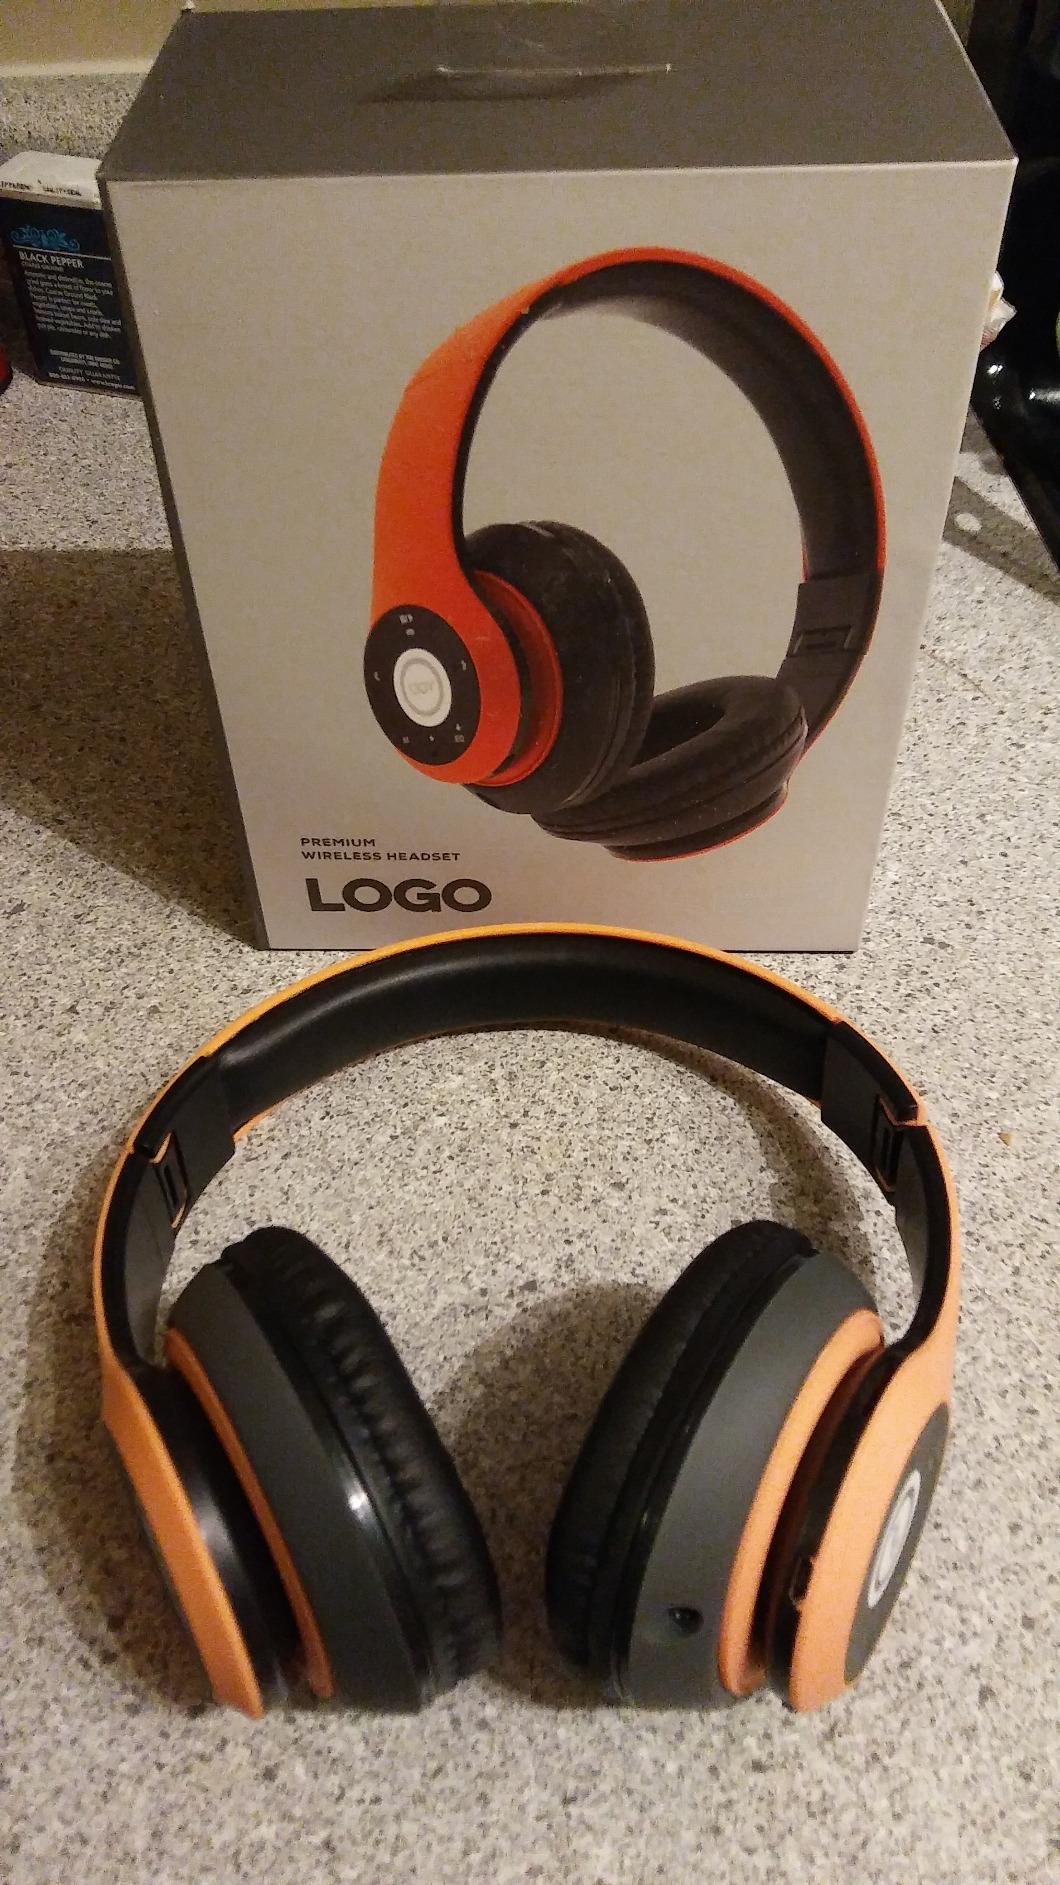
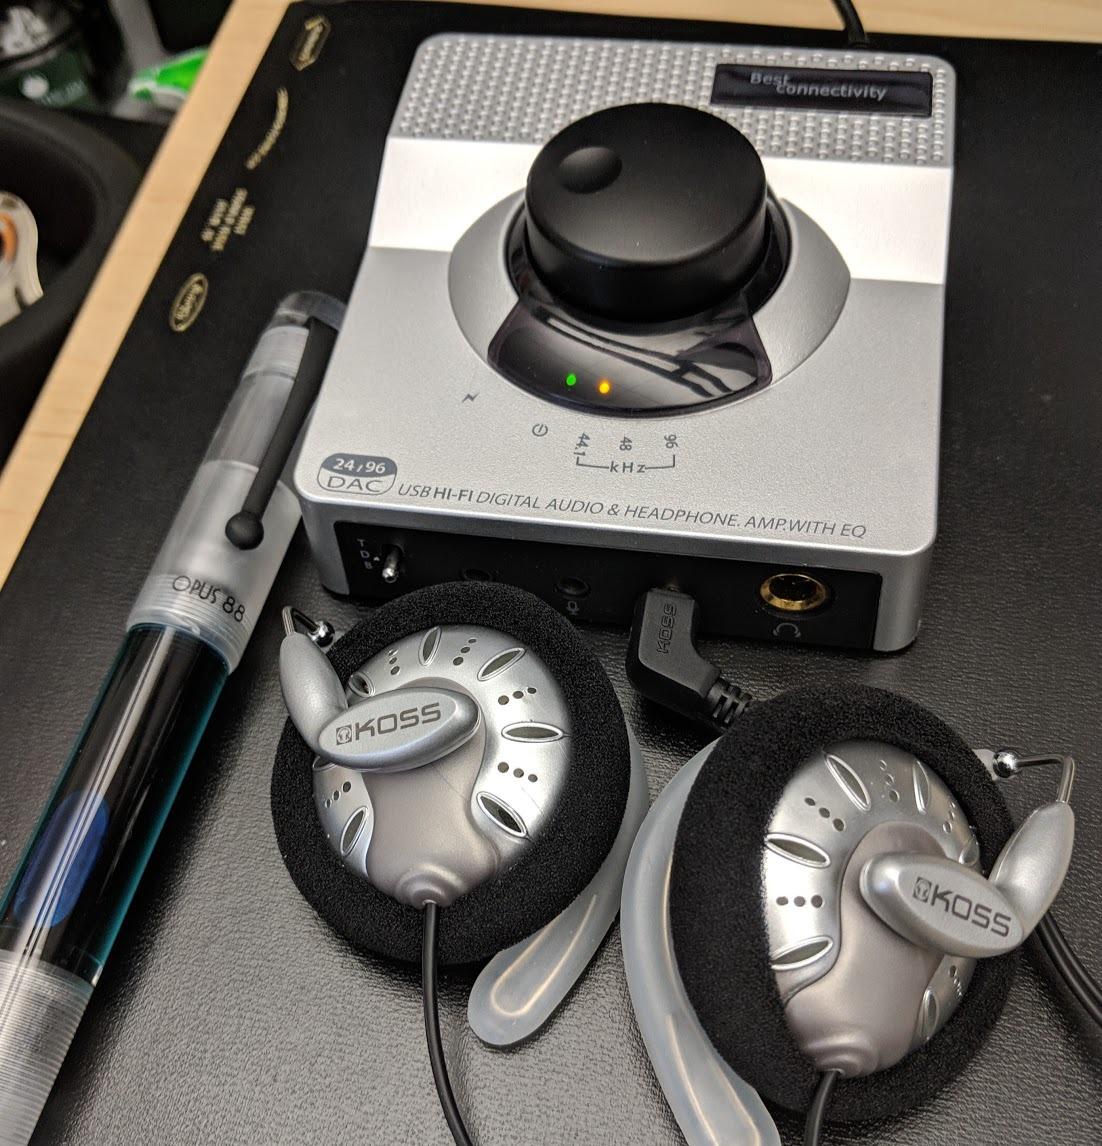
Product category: headphones
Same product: no